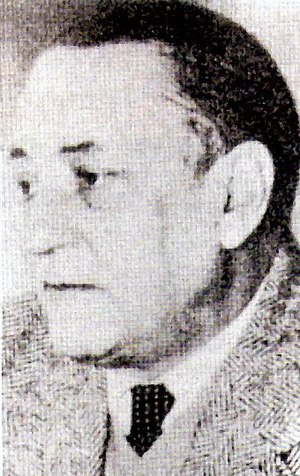
Alejo Carpentier
Alejo Carpentier var cubansk forfatter og musikforsker.